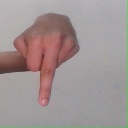
अक्षर: प